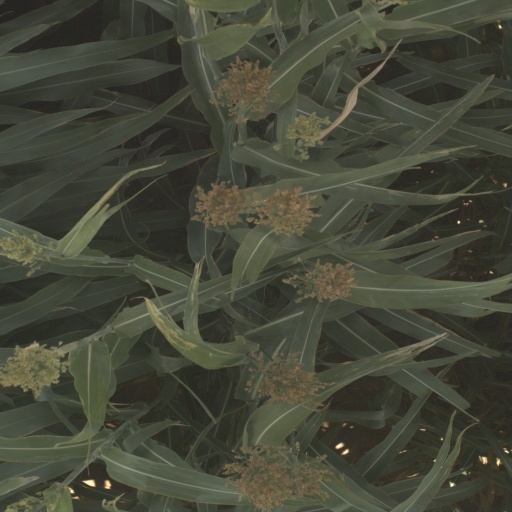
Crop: sorghum